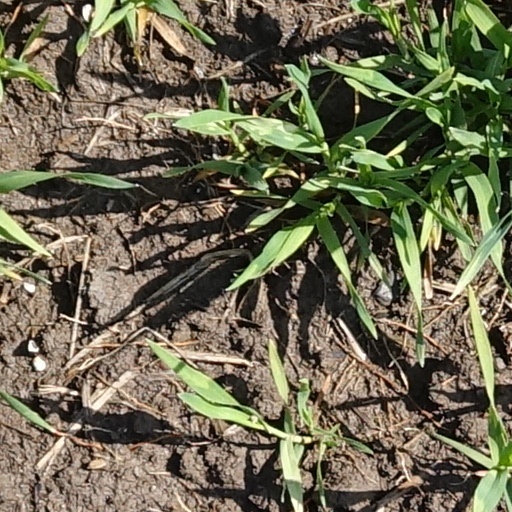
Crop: wheat